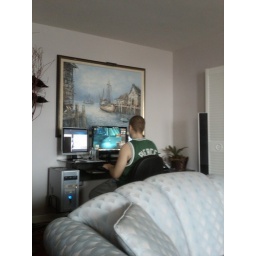
My son using my home main business computer for the 22&amp;quot; wide screem monitor, not my backup in my office!